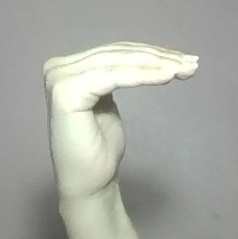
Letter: haa